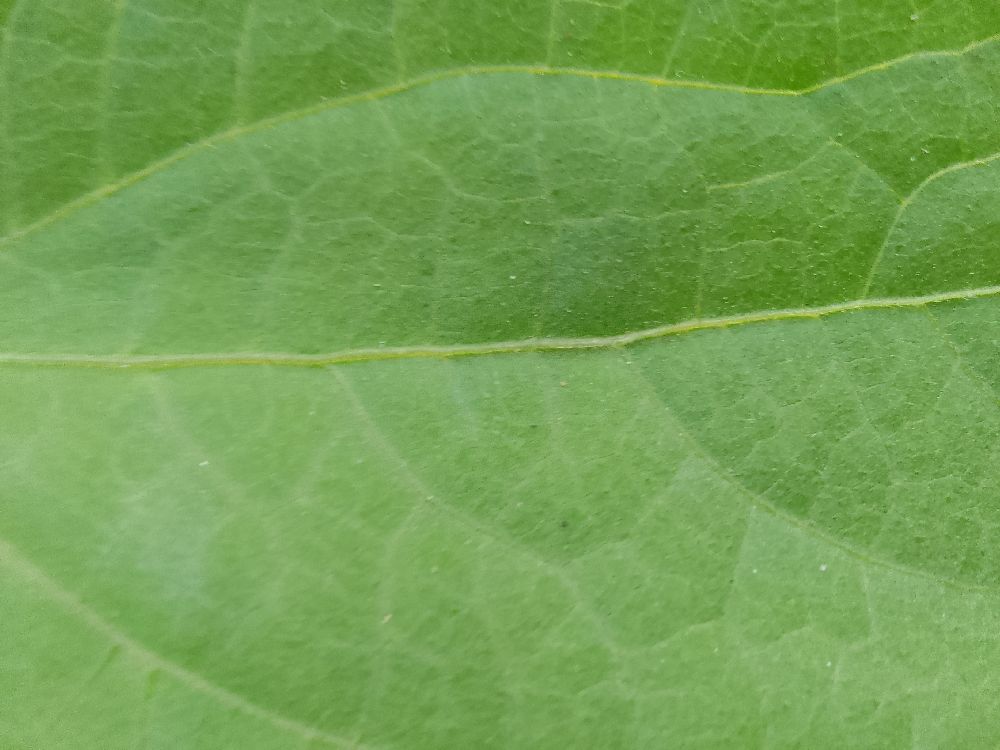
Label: healthy